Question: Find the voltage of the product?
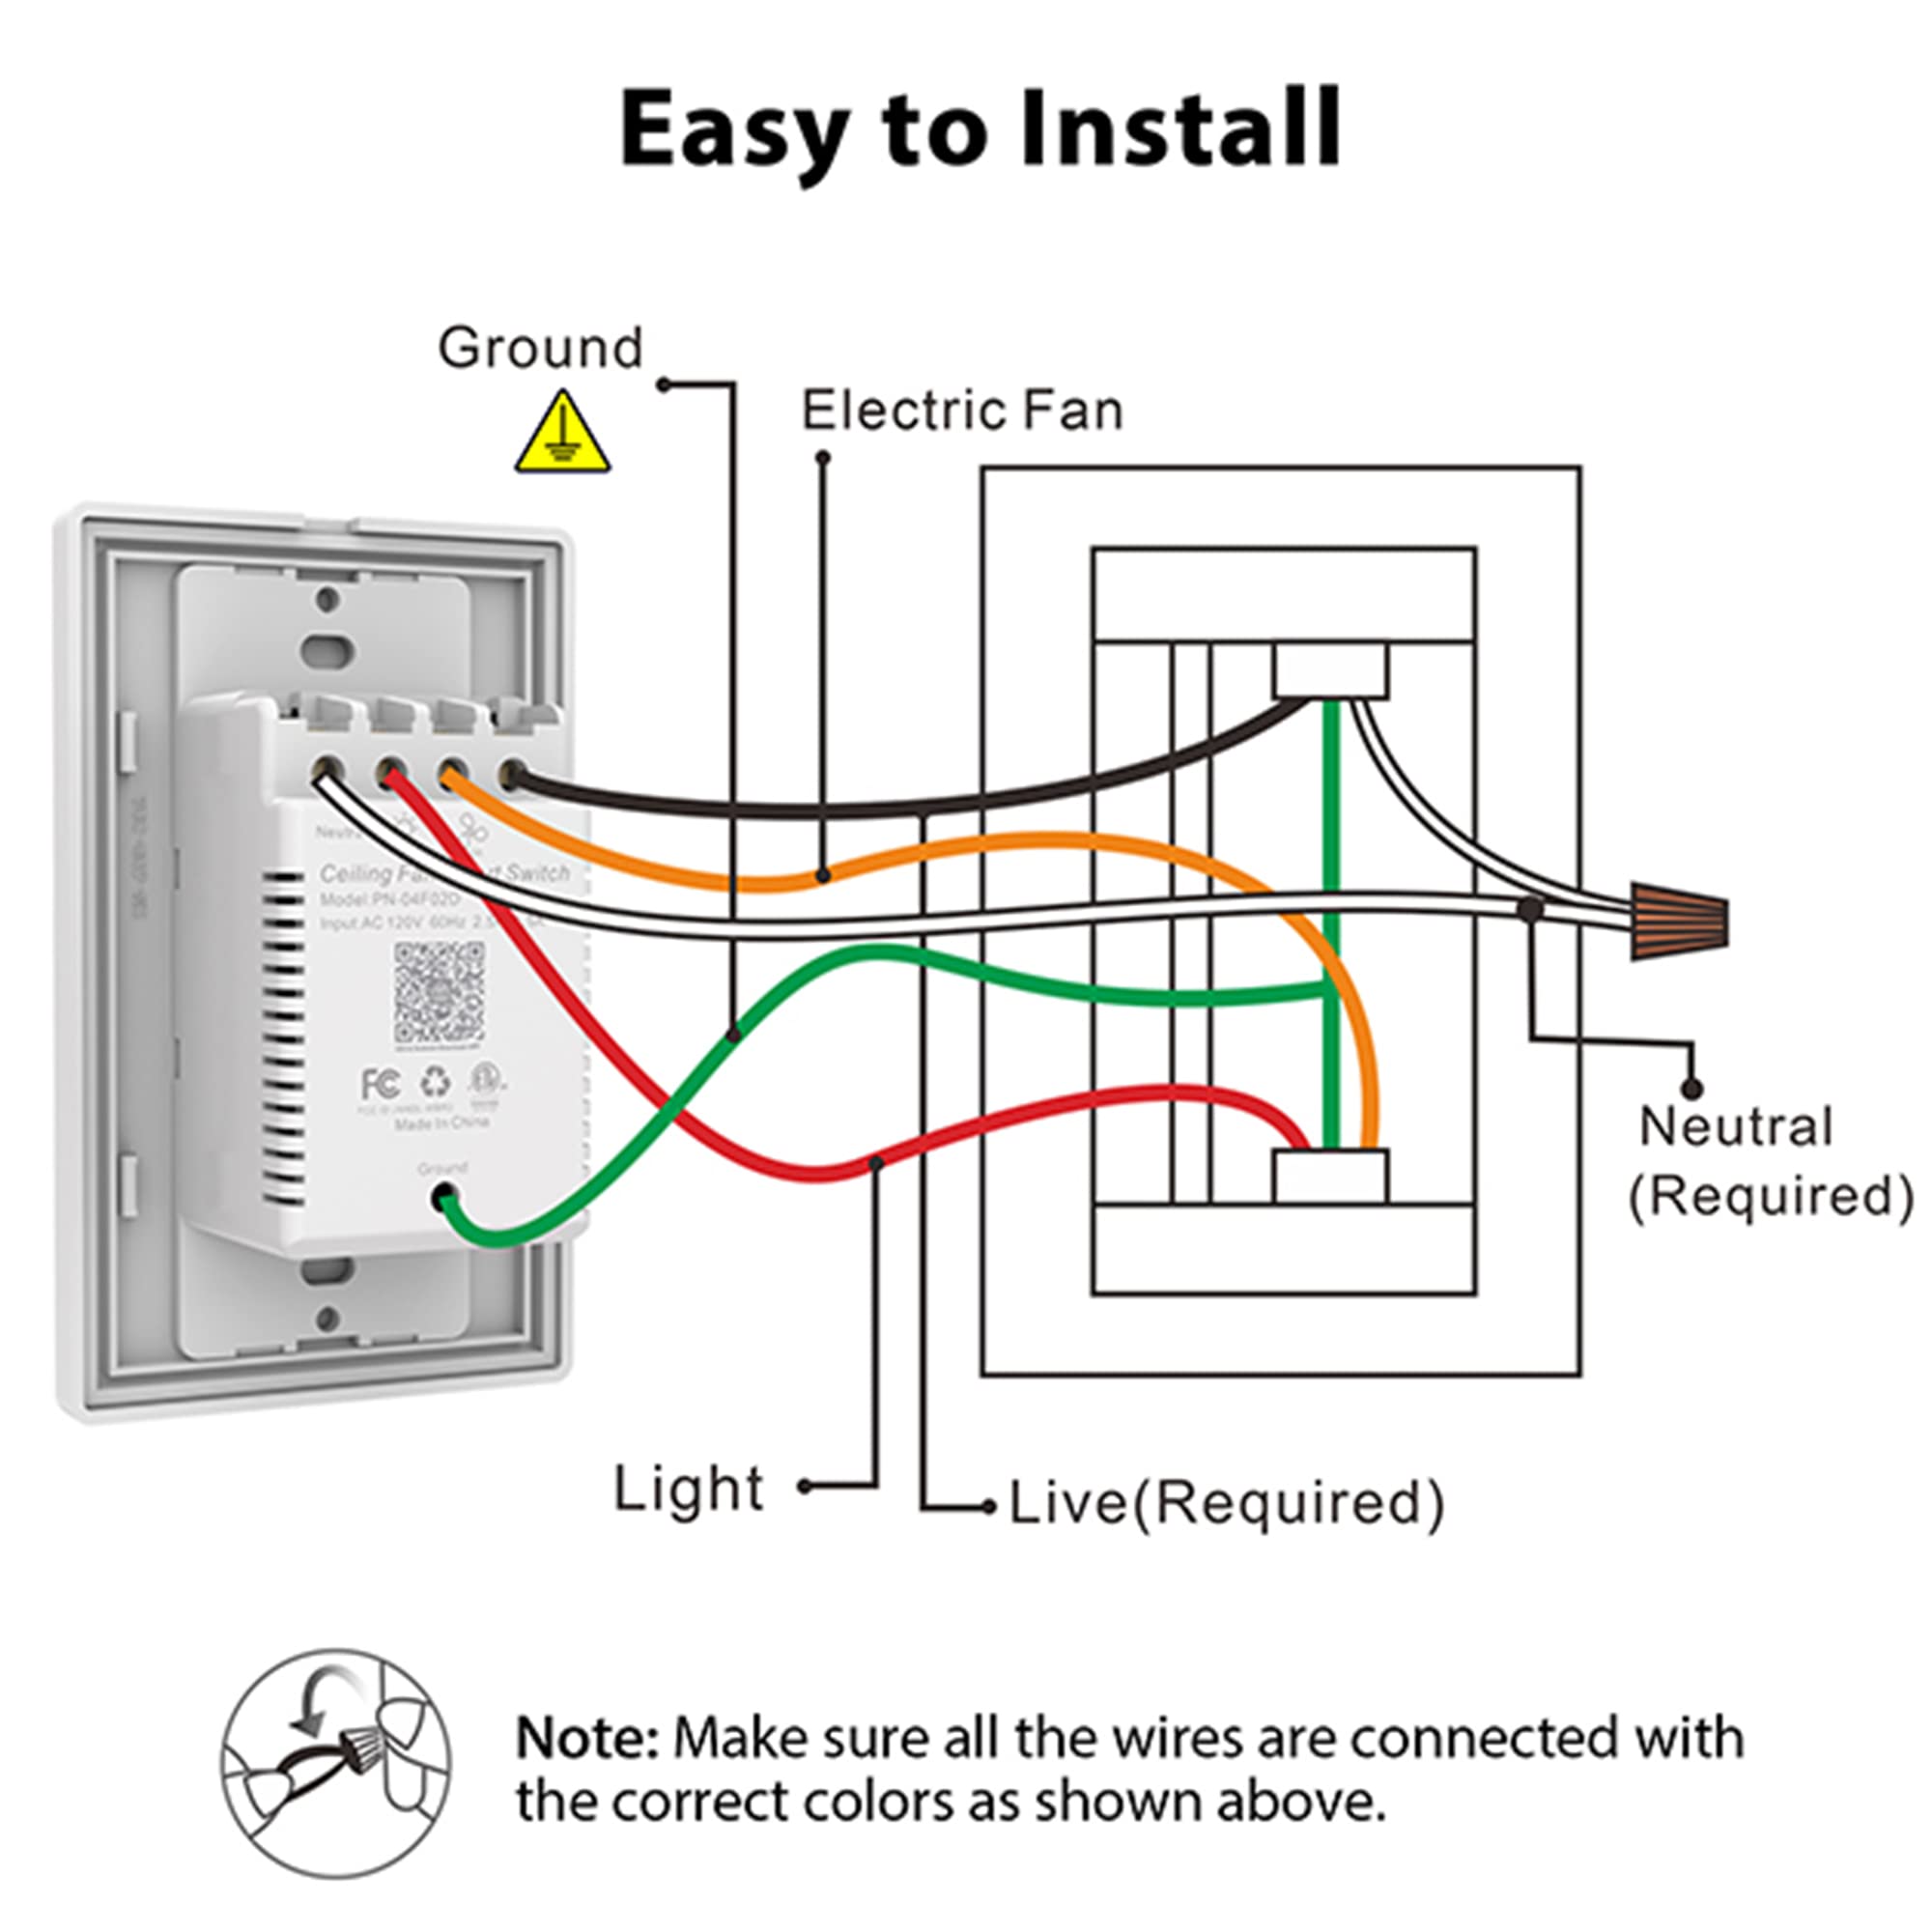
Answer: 120.0 volt